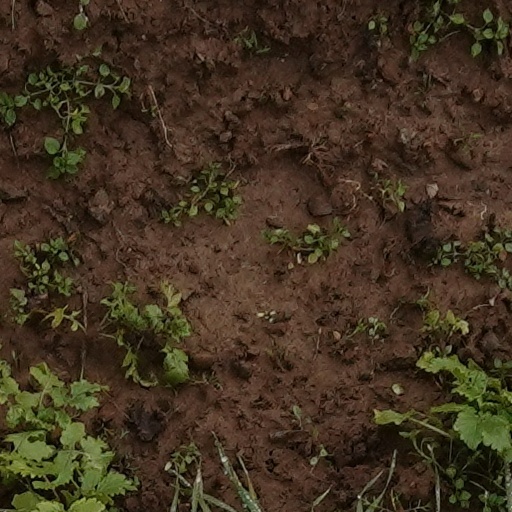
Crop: wheat